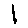
Label: 1